Andrew Jackson 1828 presidential campaign

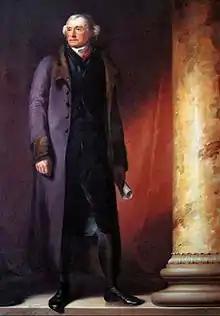
Thomas Jefferson in 1821, by Thomas Sully

Andrew Jackson won a plurality of electoral votes in the election of 1824, but still lost to John Quincy Adams when the election was deferred to the House of Representatives (by the terms of the Twelfth Amendment to the United States Constitution, a presidential election in which no candidate wins a majority of the electoral vote is decided by the House of Representatives). Henry Clay, unsuccessful candidate and Speaker of the House at the time, despised Jackson, in part due to their fight for Western votes during the election, and he chose to support Adams, which led to Adams being elected president. A few days after the election, Adams named Clay his Secretary of State, a position which at that time often led to the presidency. Jackson and his followers immediately accused Clay and Adams of striking a "corrupt bargain," and they continued to lambast the president until the 1828 election.